The Sheep Look Up

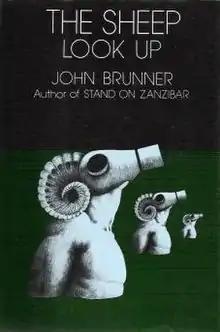
Cover of first edition (hardcover)

The Sheep Look Up is a 1972 dystopian science fiction novel by British author John Brunner, dealing with the deterioration of the environment in the United States. It was nominated for the 1972 Nebula Award for Best Novel.